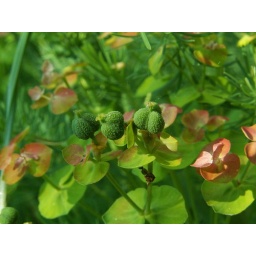
What used to be a yellow flower in May...